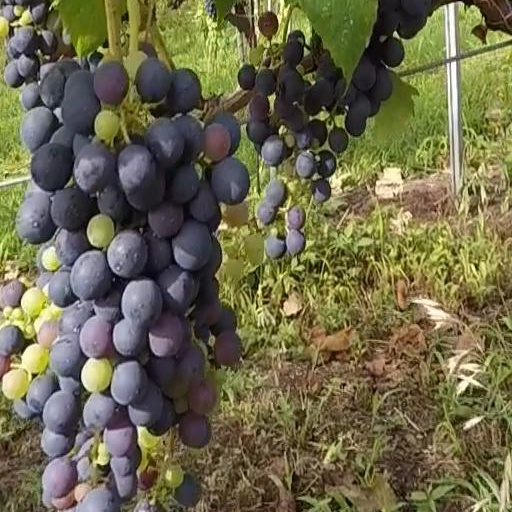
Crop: grape